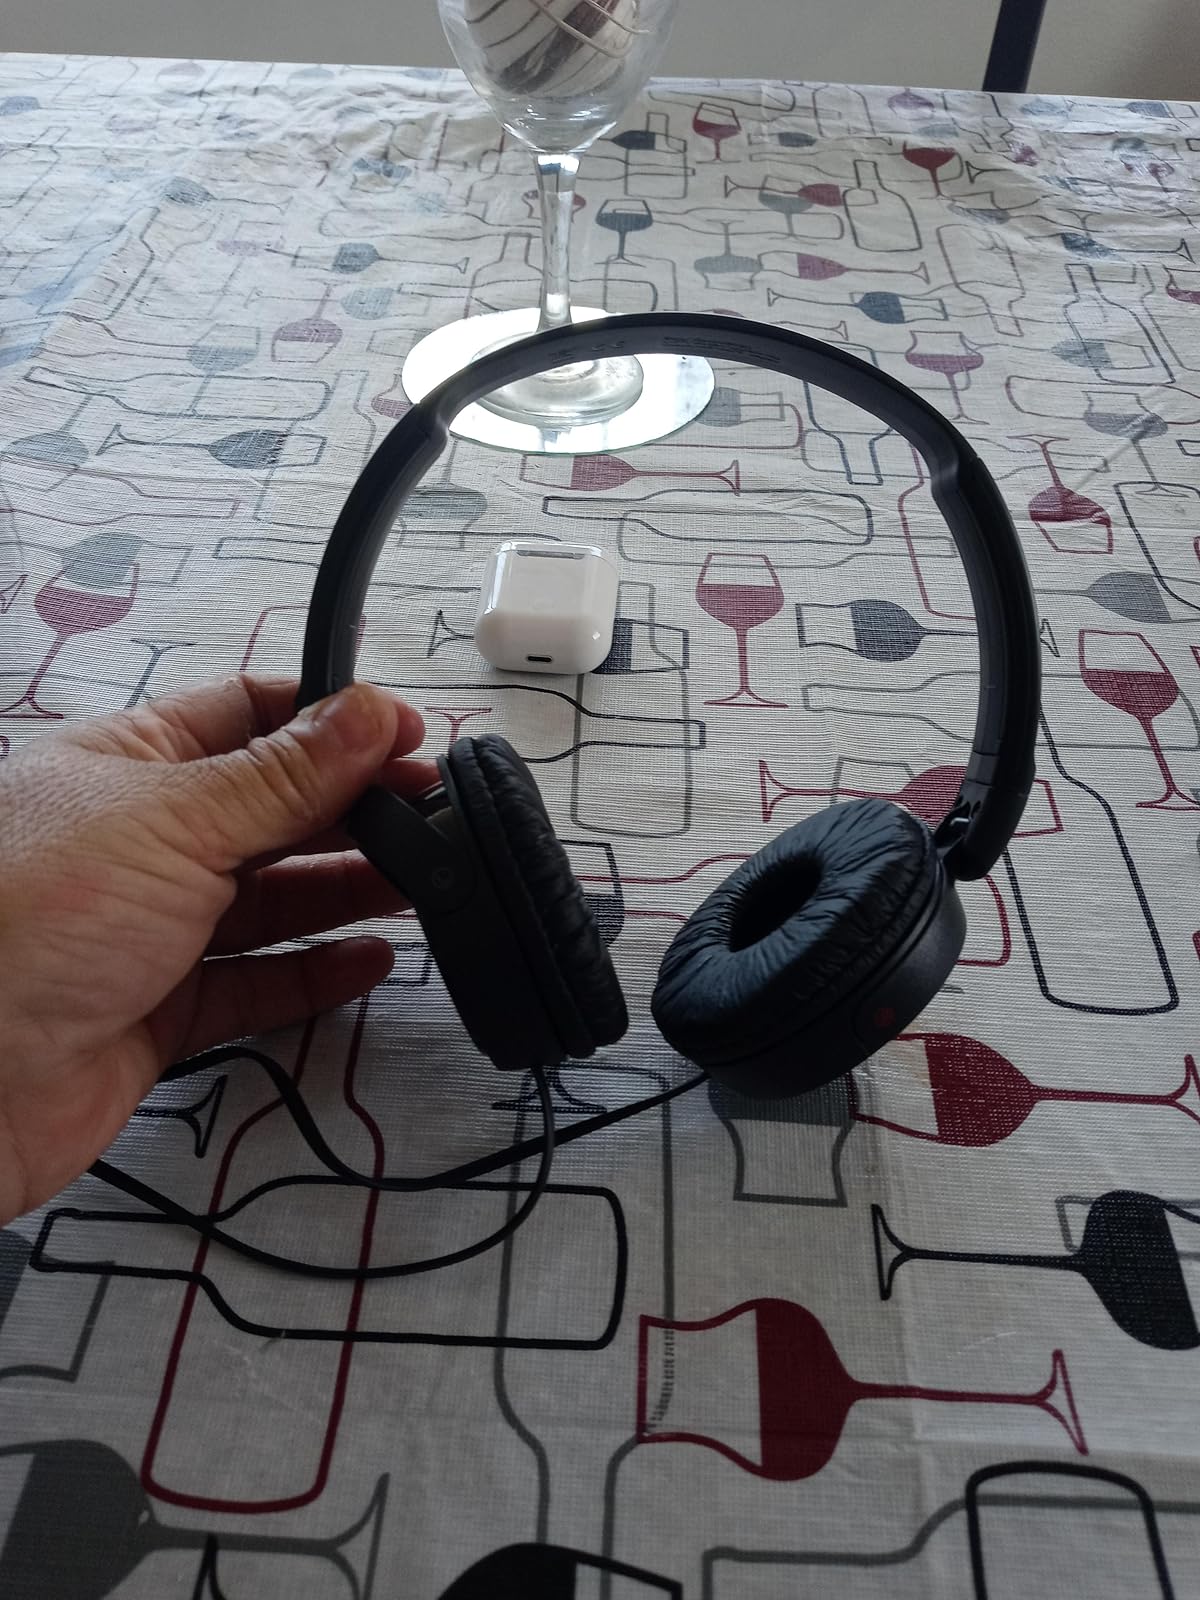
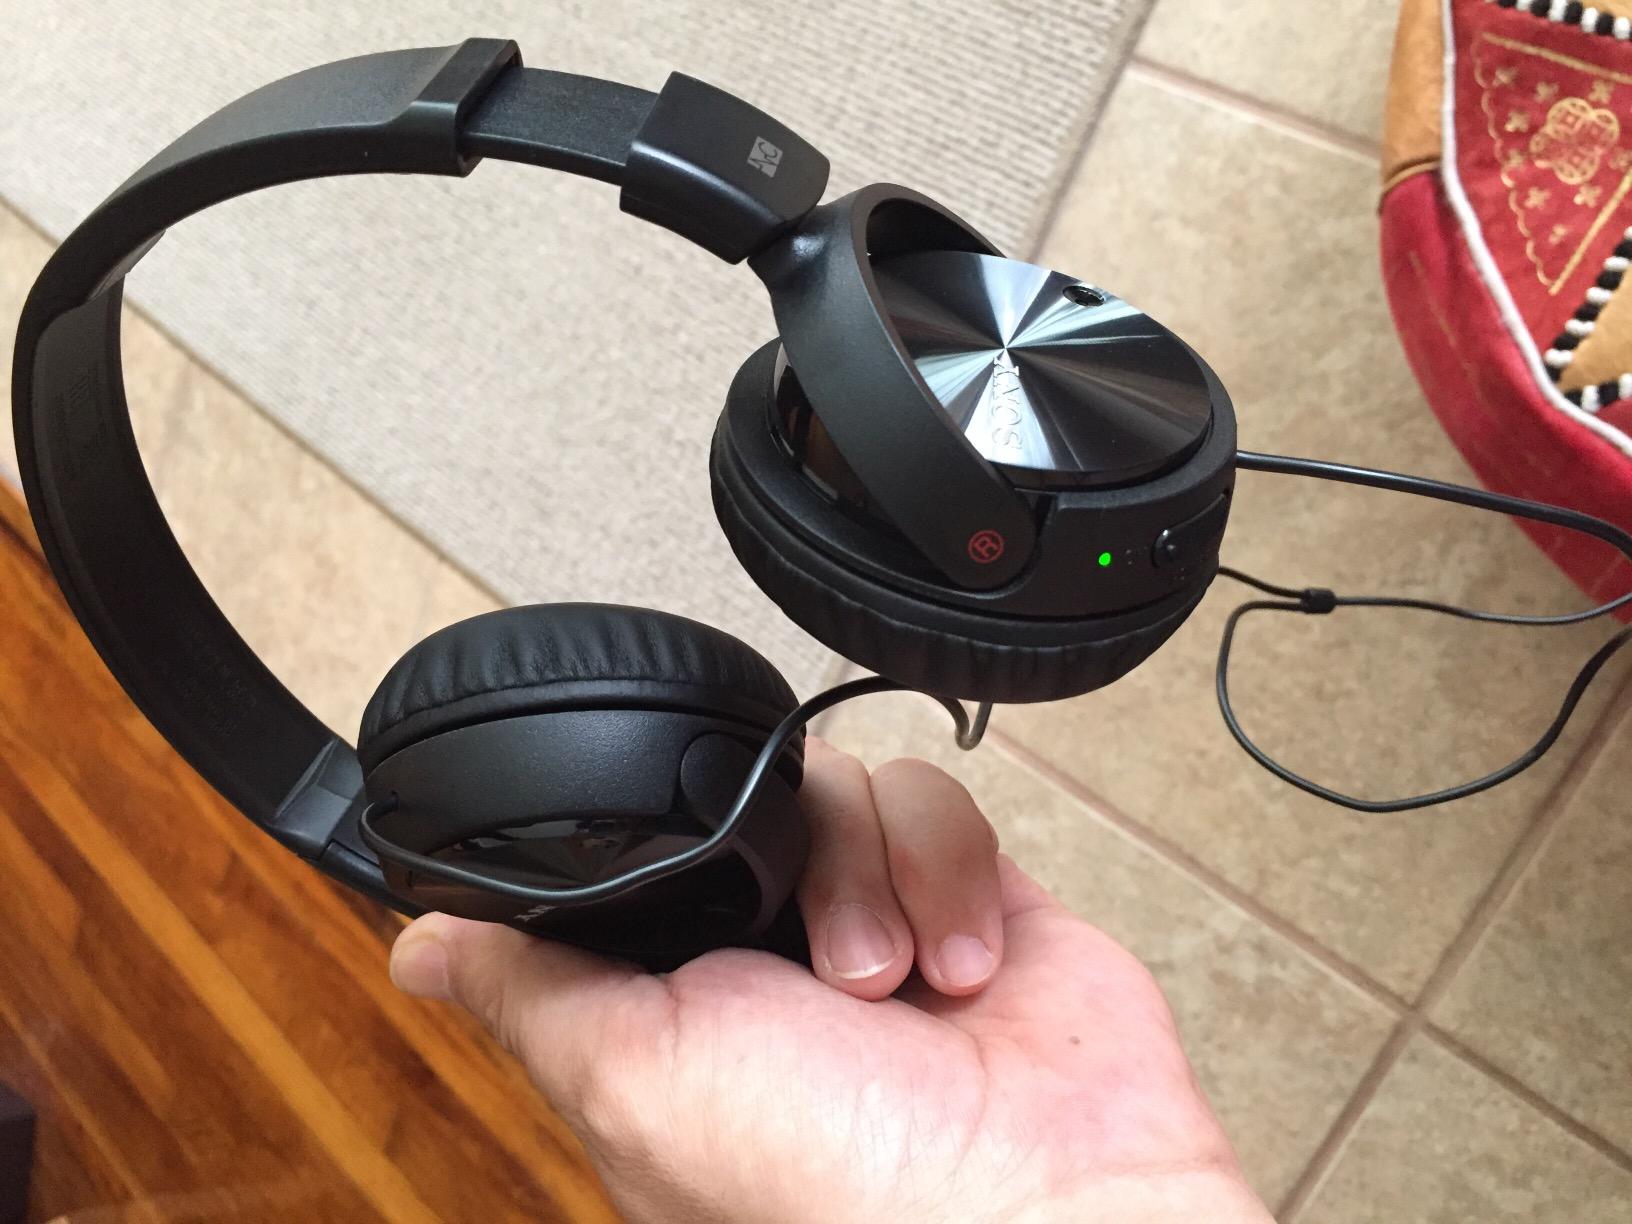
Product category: headphones
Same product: yes